Northern Light (pilot boat)

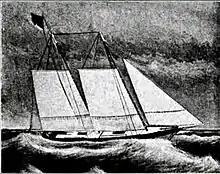
Painting of the "Northern Light", ca. 1903.

In 1843 she started racing and in 1844 she sailed to Newport, Rhode Island, to race in the New York Yacht Club regatta. In 1846, she sailed in the club's second regatta in New York. Captain Winchester was on board the "Northern Light". She raced against the schooner "Coquette" and other entries.